Wilton, Iowa

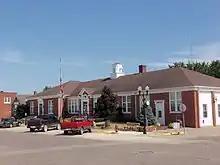
Wilton City Hall

Witon has a library/community center building in the northeast section of the city, near the high school that provides numerous resources to residents.